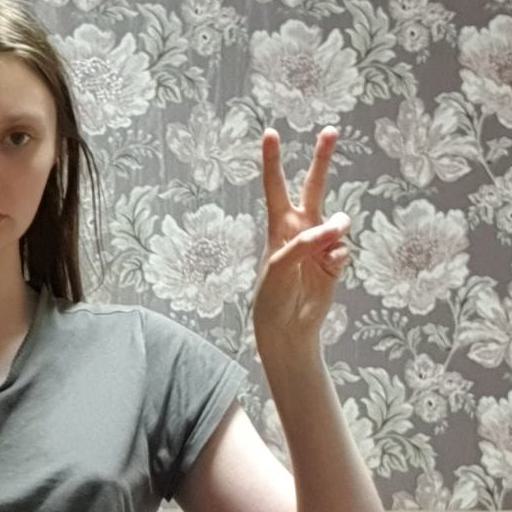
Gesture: peace